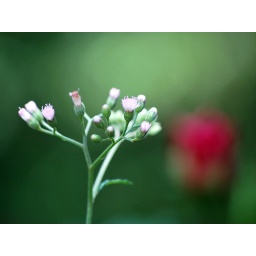
buds with red and dark green bokeh by salahu